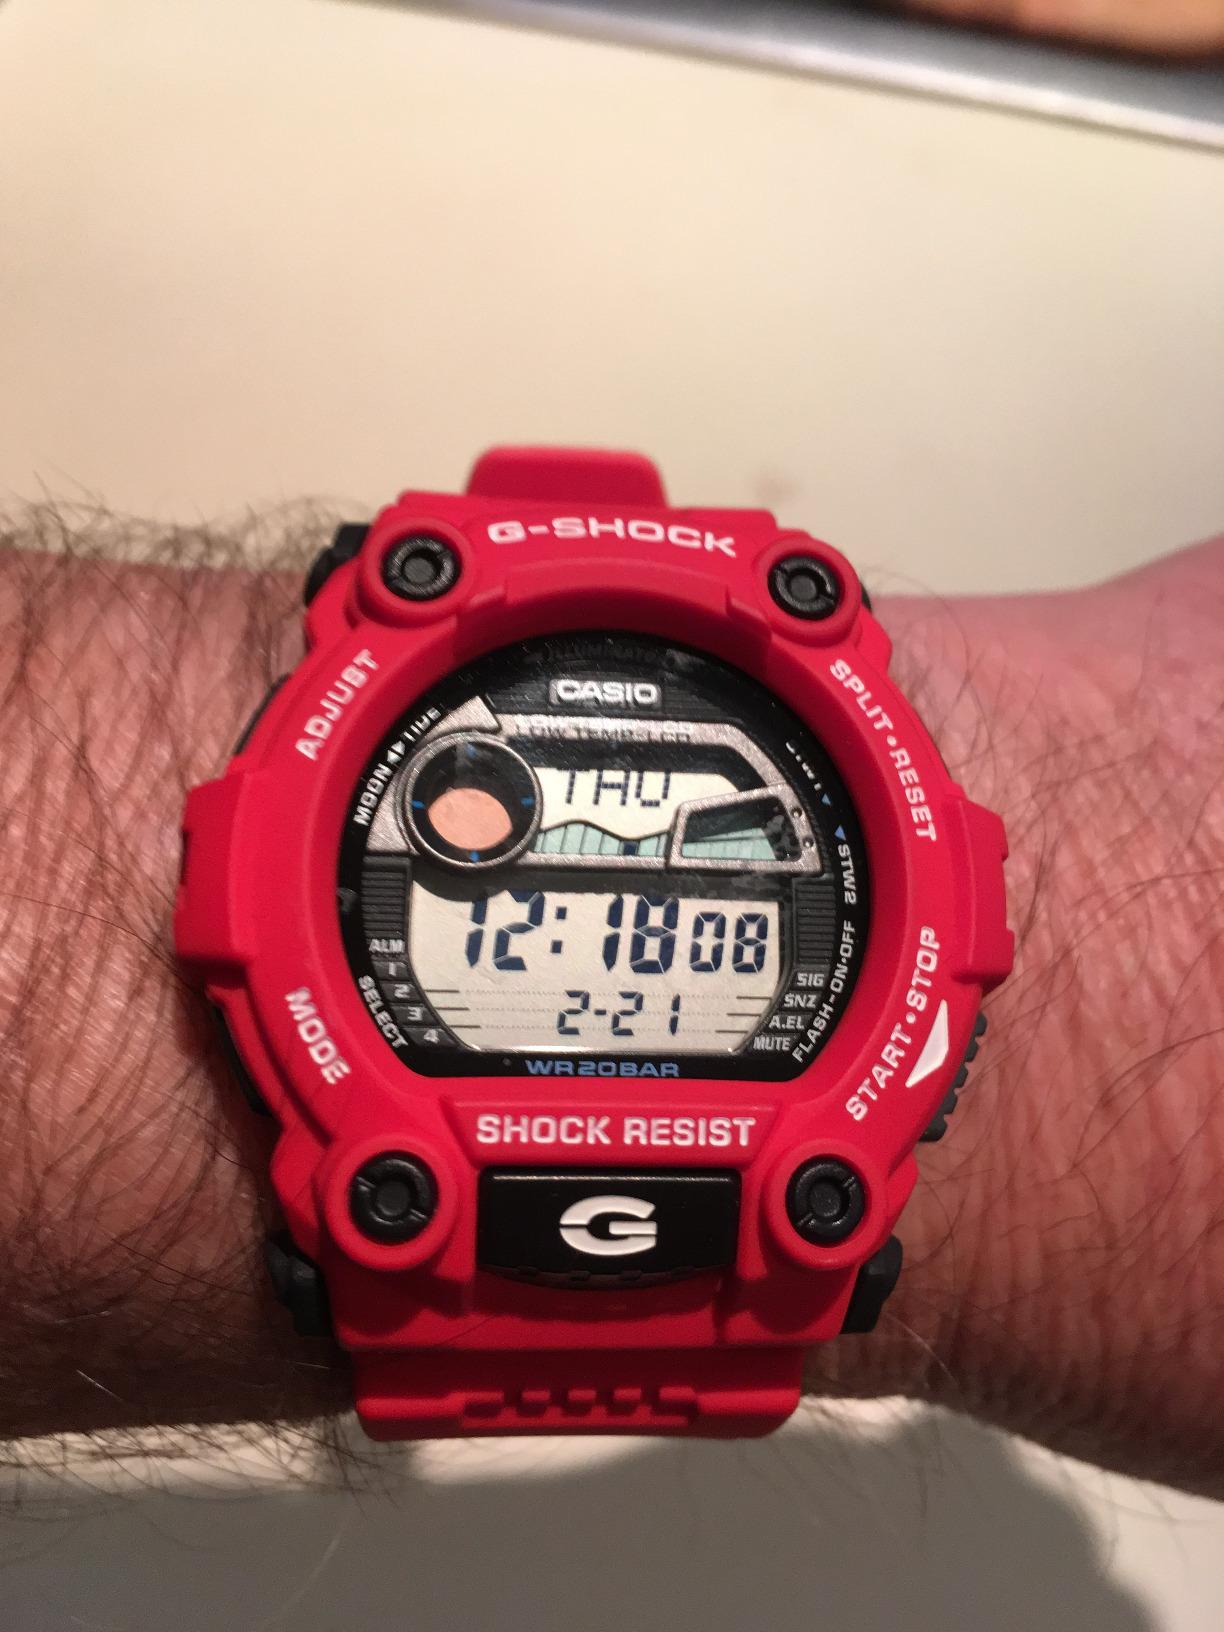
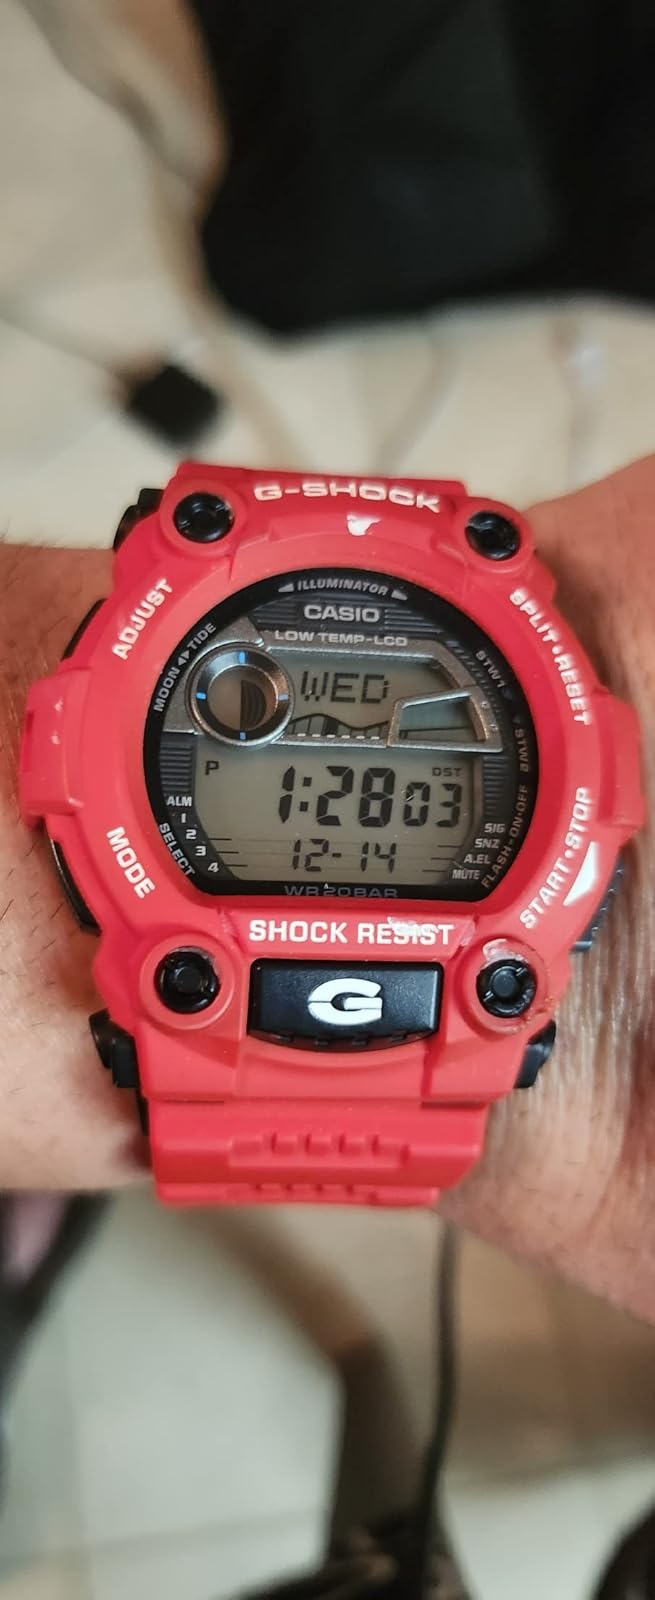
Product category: accessories_watch
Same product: yes